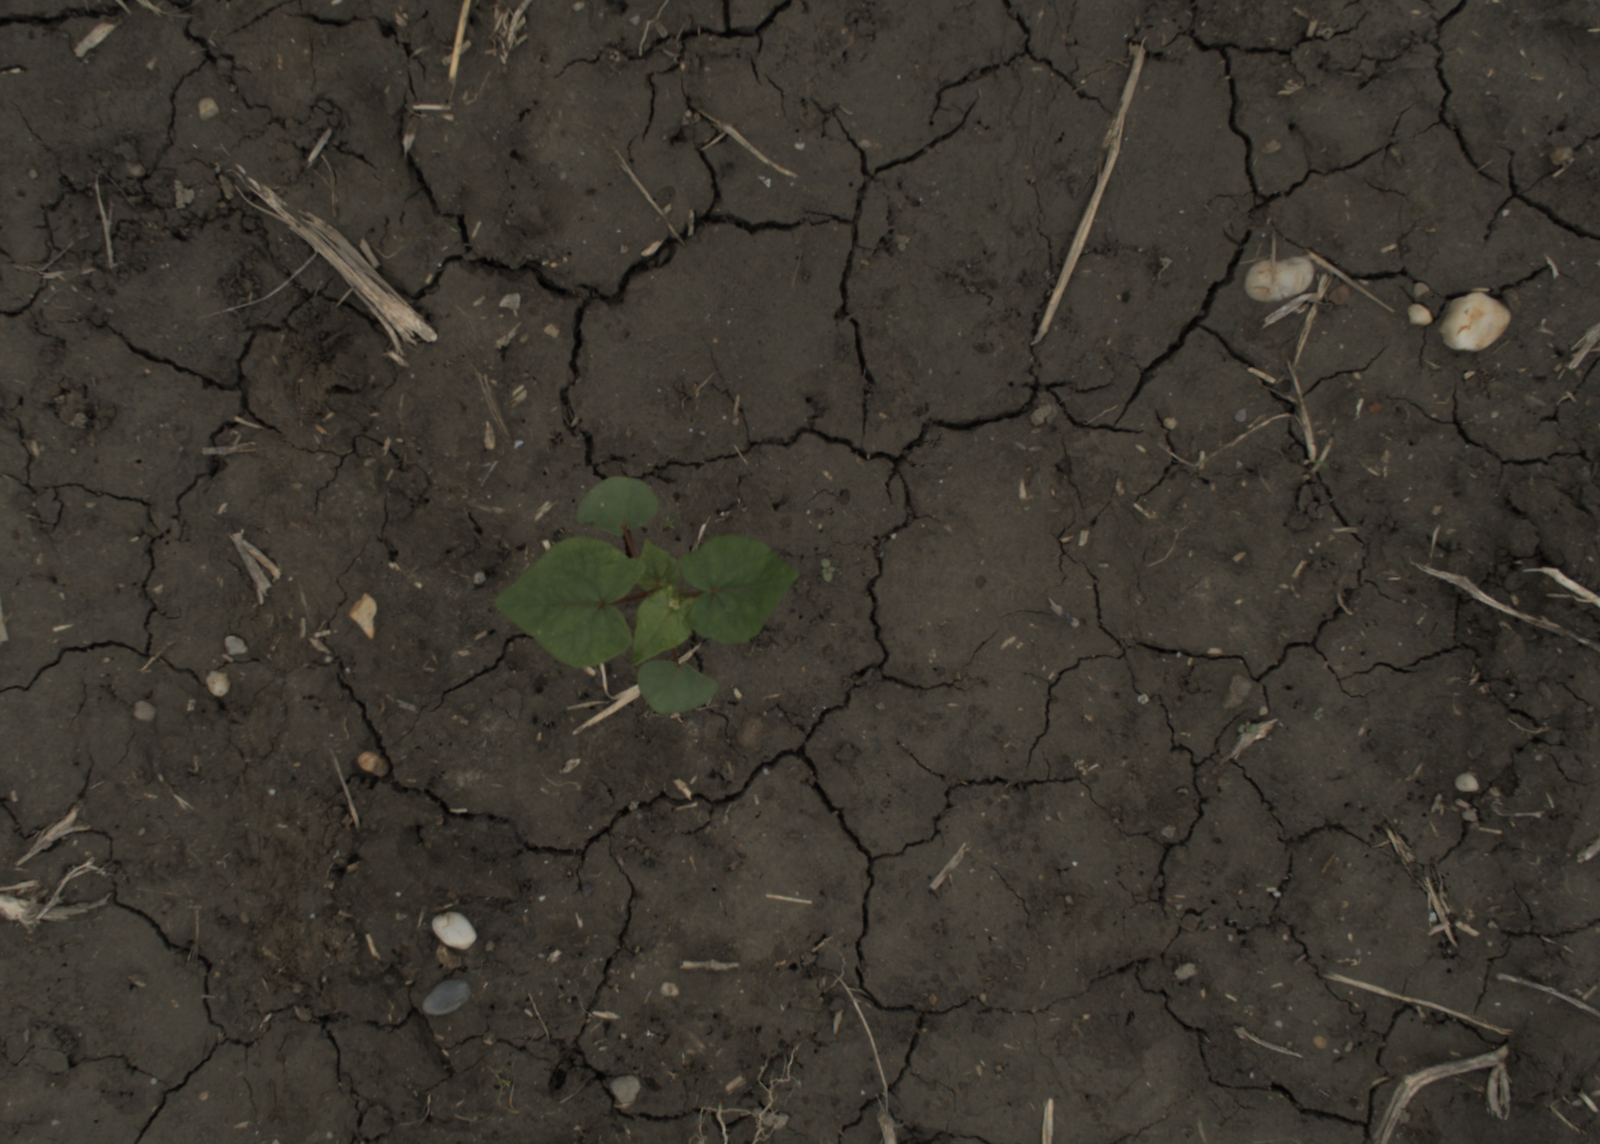
Capture date: 29.09.2021 14:07:34
Weather: cloudy
Wind: medium
Seeding date: 02.09.2021
Plant canopy height (mm): 954